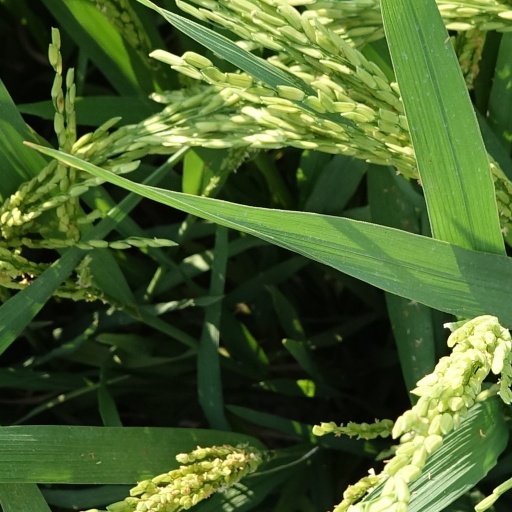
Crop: rice